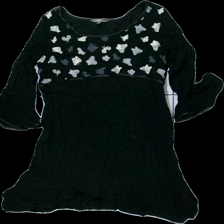
View: front
Type: Dress
Category: Ladies
Brand: Not in the list
Brand text on label: dotted blue
Colors: White, Grey, Black
Material: 100% viscose
Pattern: Animal print
Cut: Regular
Size: L
Season: All
Damage location: middle center
Damage 2 location: bottom center
Damage 3 location: middle left
Price range: 50-100
Recommended usage: Reuse
Description: svart klänning med broderade fjärilar på